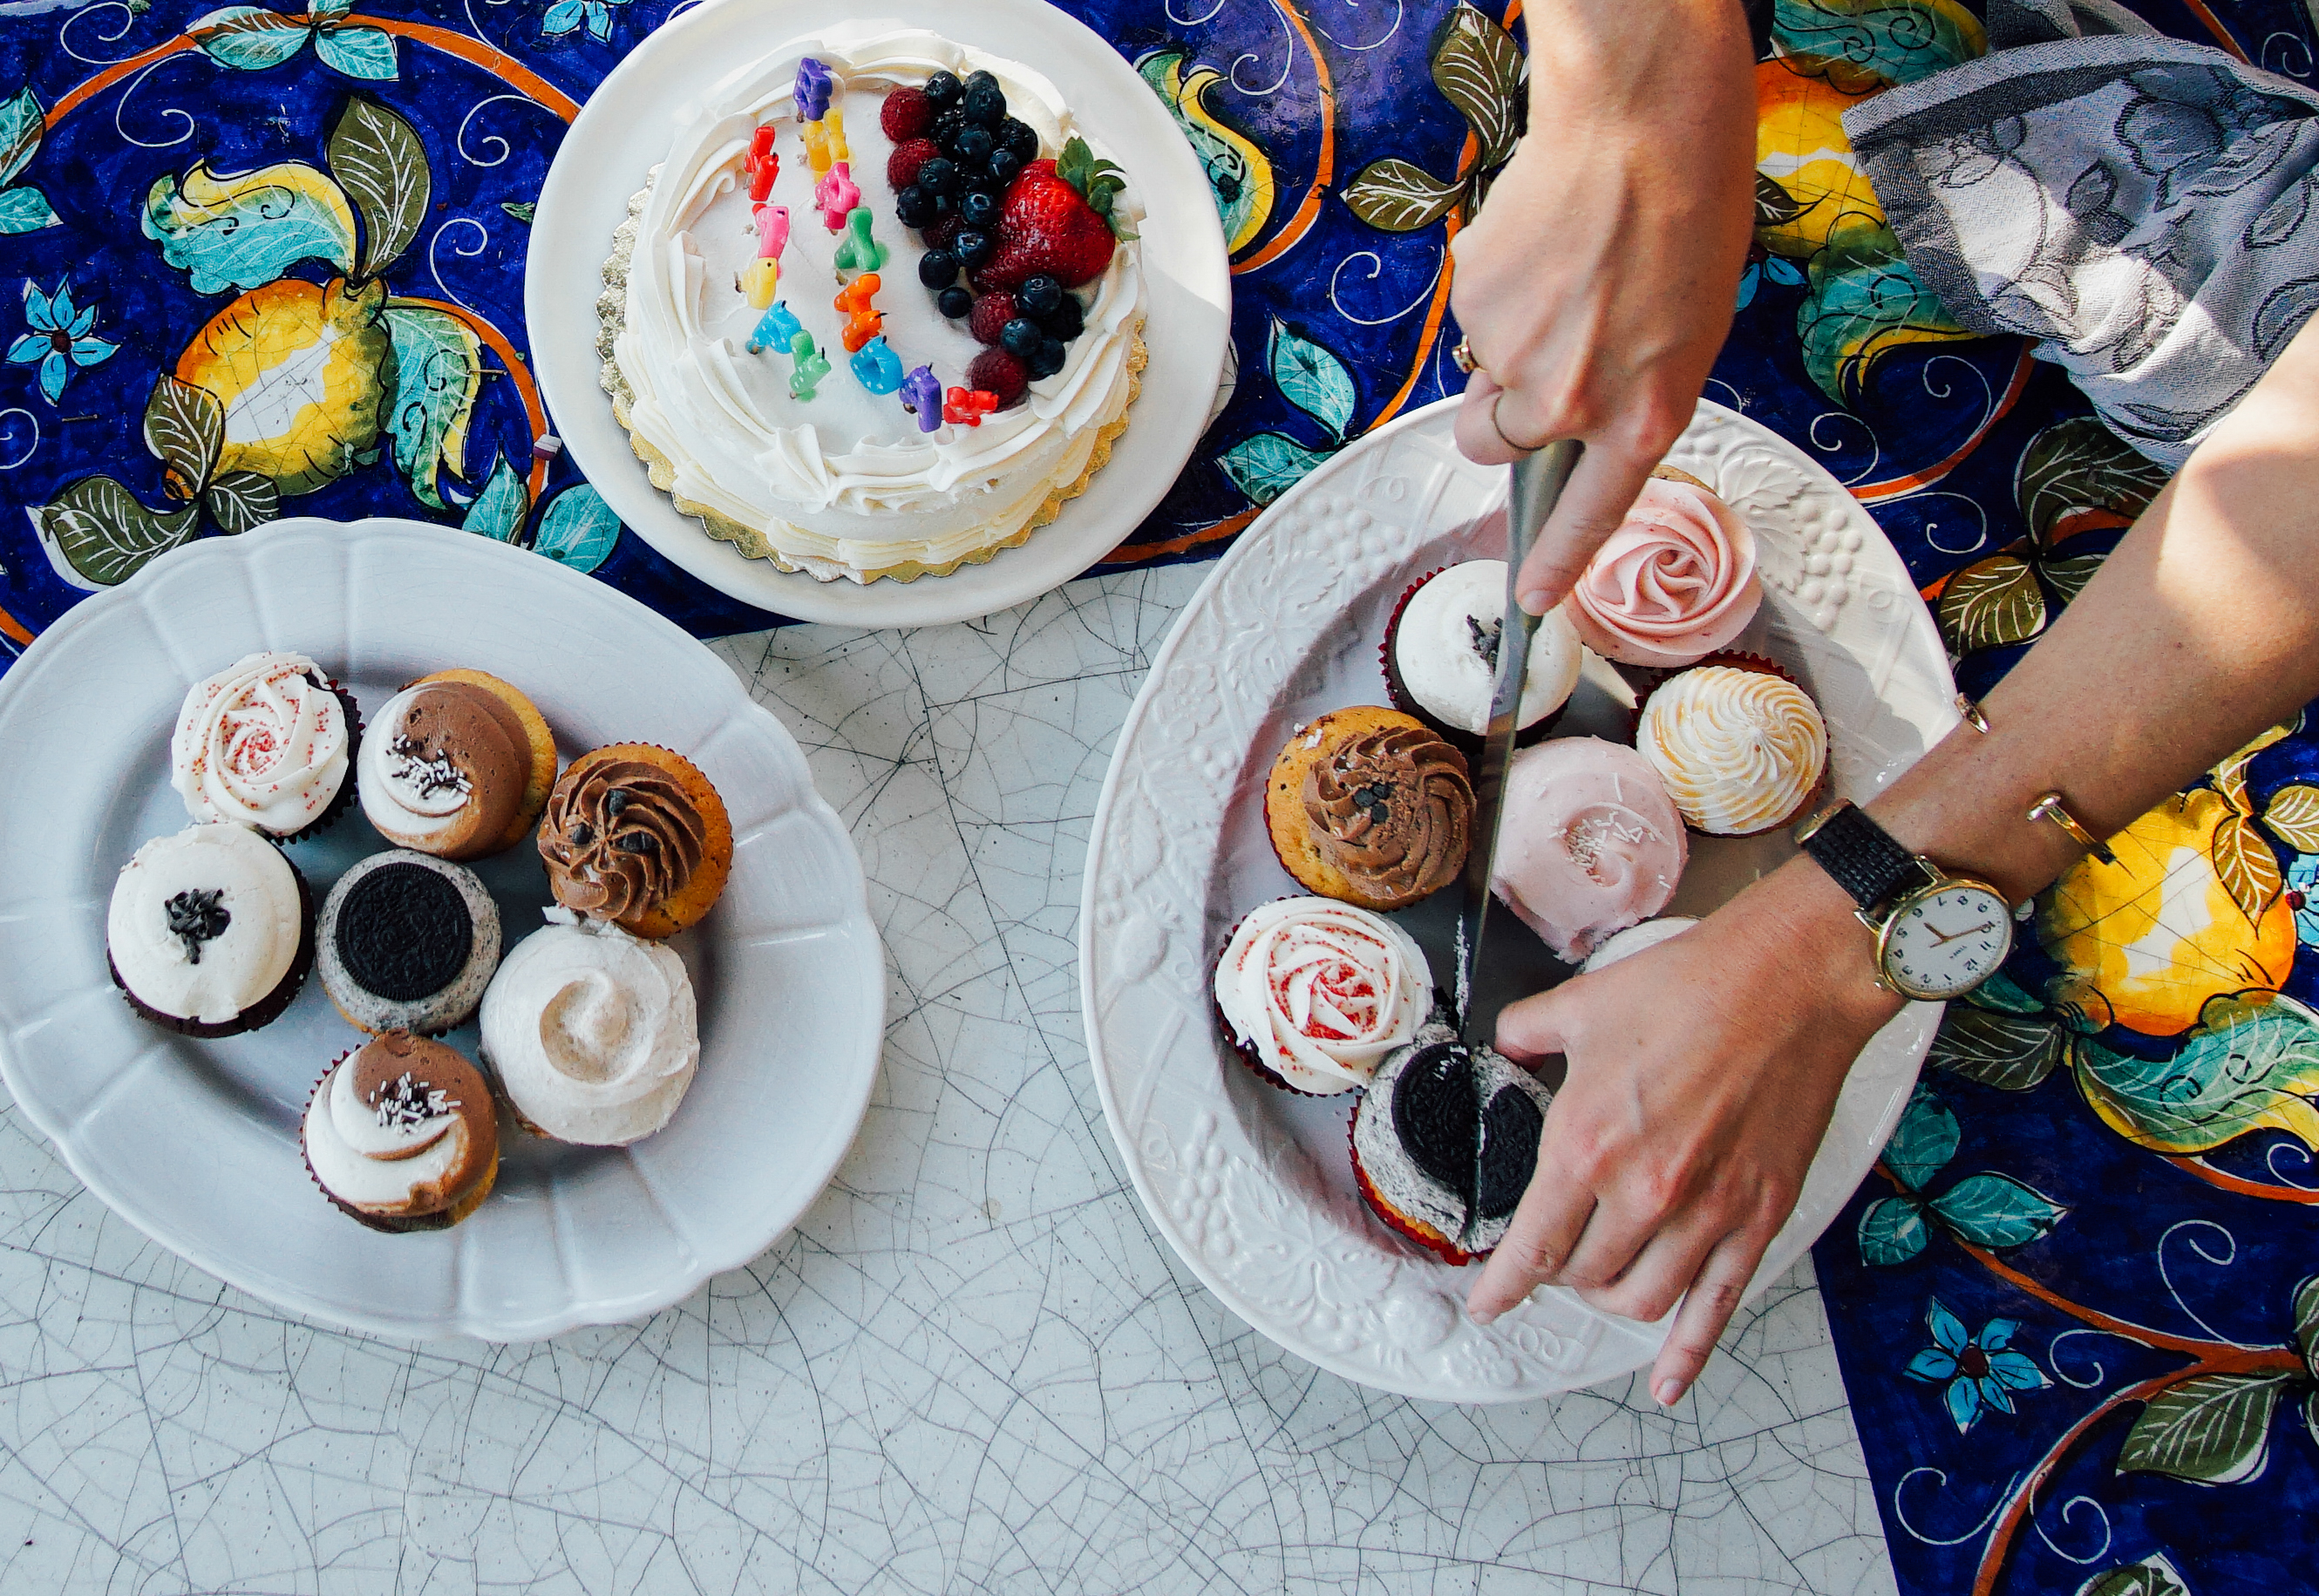
celebration, meal, food, baking, dessert, cake, celebrate, art, party, birthday, cupcakes, sweetness